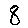
Label: 8